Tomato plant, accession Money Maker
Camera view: bottom (45 deg); turntable rotation: 90 degrees
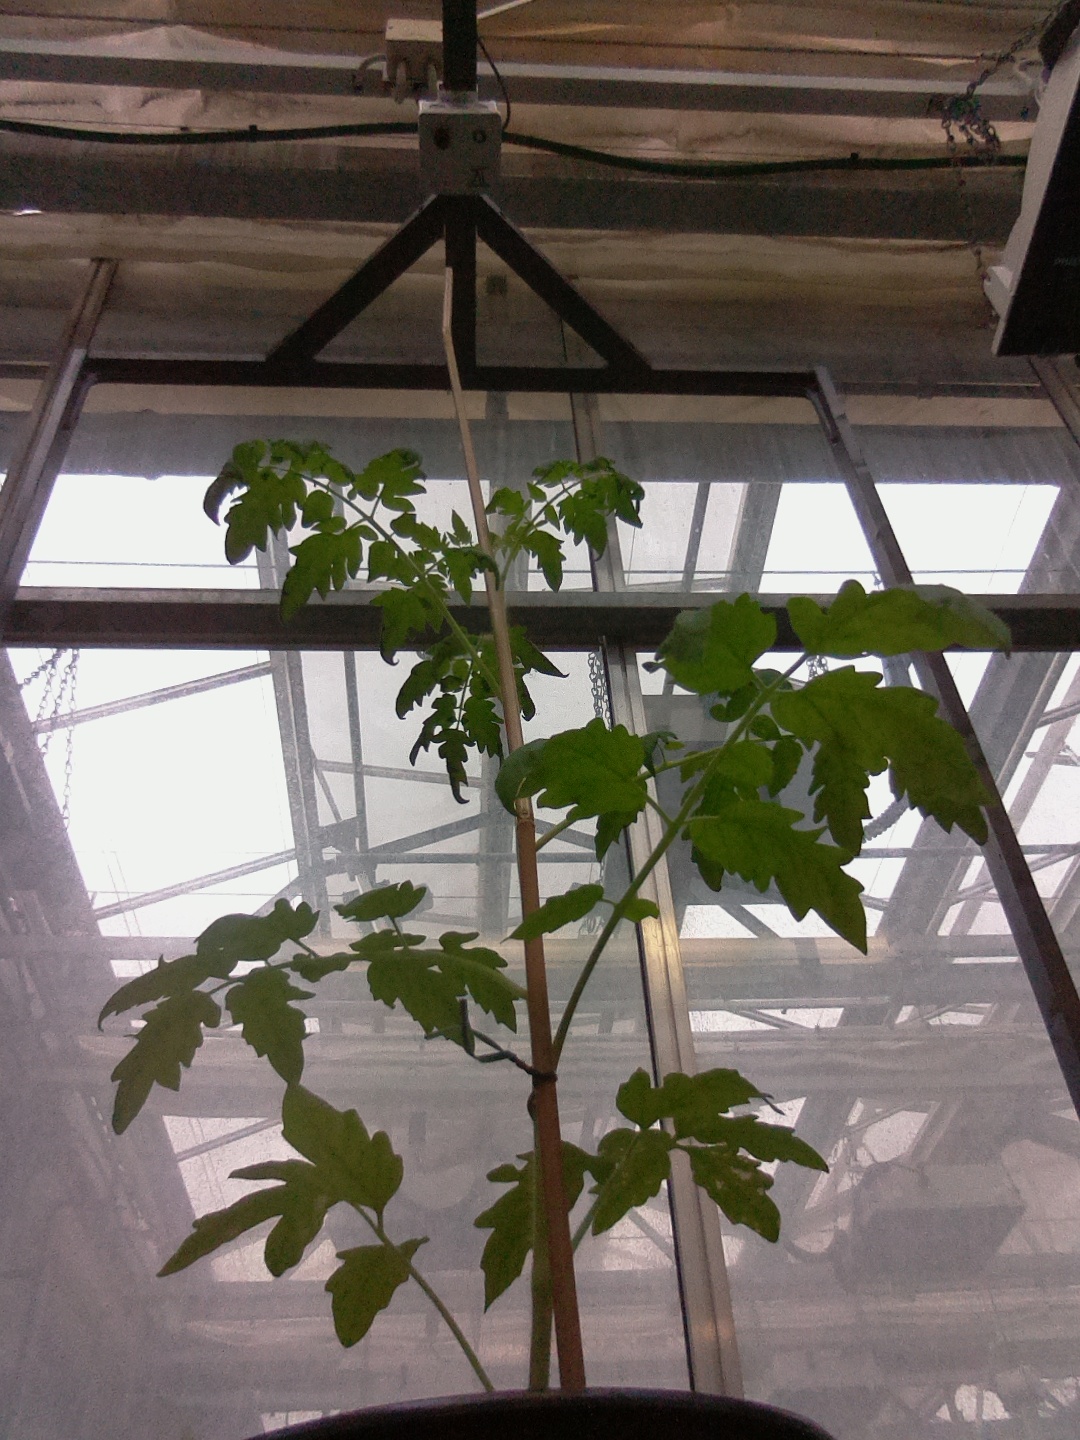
BBCH growth stage 14: 8 of true leaves visible